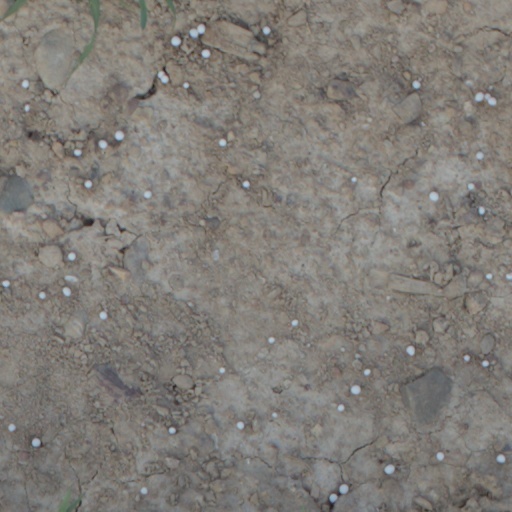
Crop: wheat